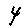
Label: 4